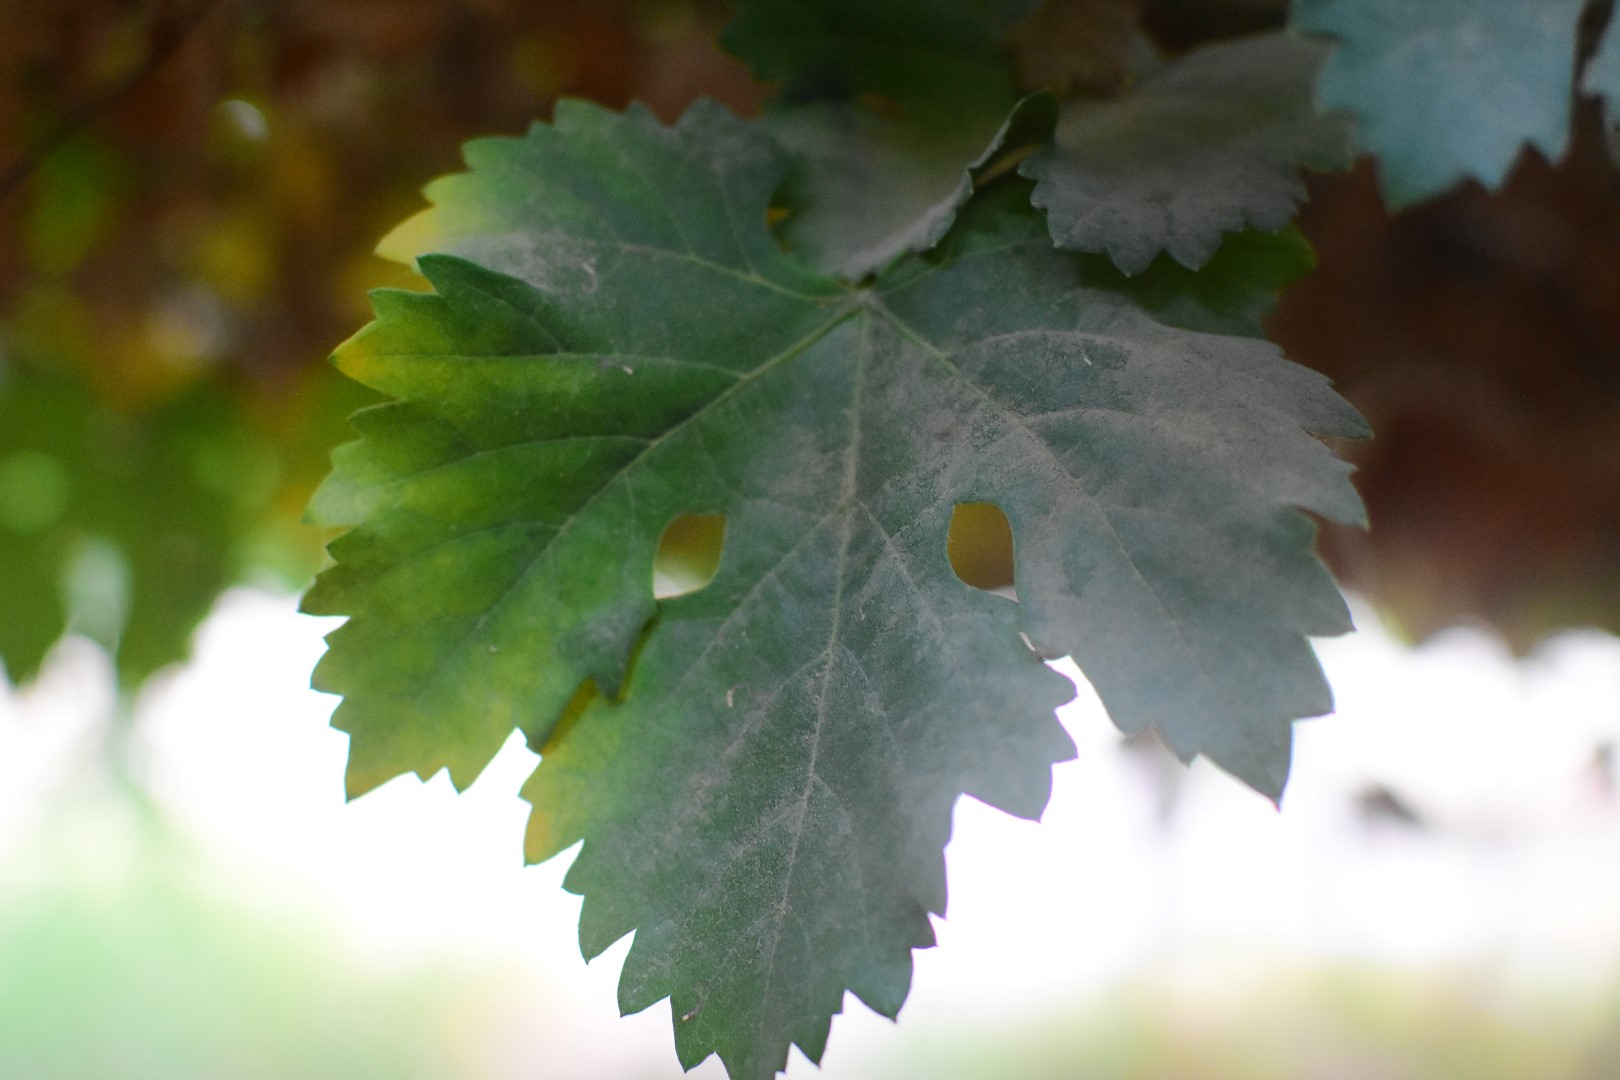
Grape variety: Aswud Balad